Campbeltown Town Hall

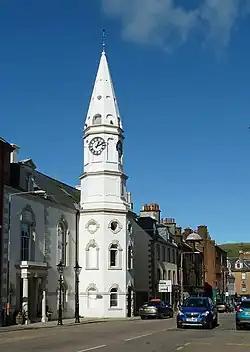
Campbeltown Town Hall

Campbeltown Town Hall is a municipal structure on Main Street in Campbeltown, Argyll and Bute, Scotland. It serves as a venue for community events and is a Category B listed building.